Elias Comstock Cabin

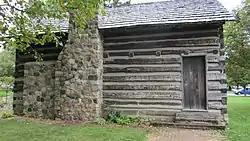

The Elias Comstock Cabin is a single-family home located at the corner of Curwood Castle Drive and John Street in Owosso, Michigan. It was listed on the National Register of Historic Places in 1980. It is the oldest residence still extant in the City of Owosso.